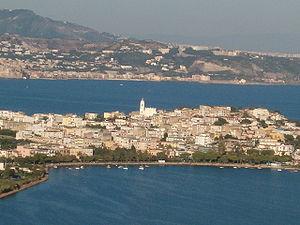
Bacoli est une ville italienne d'environ 26 150 habitants, située dans la ville métropolitaine de Naples en Campanie.